Luke Shuey

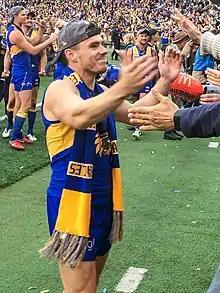
Shuey celebrating after the 2018 AFL Grand Final

After a career best season in 2016, Shuey was named in the initial All-Australian 40-man squad, though he did not make the final team. He also won the John Worsfold Medal as the club best and fairest.